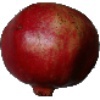
Label: Pomegranate 1